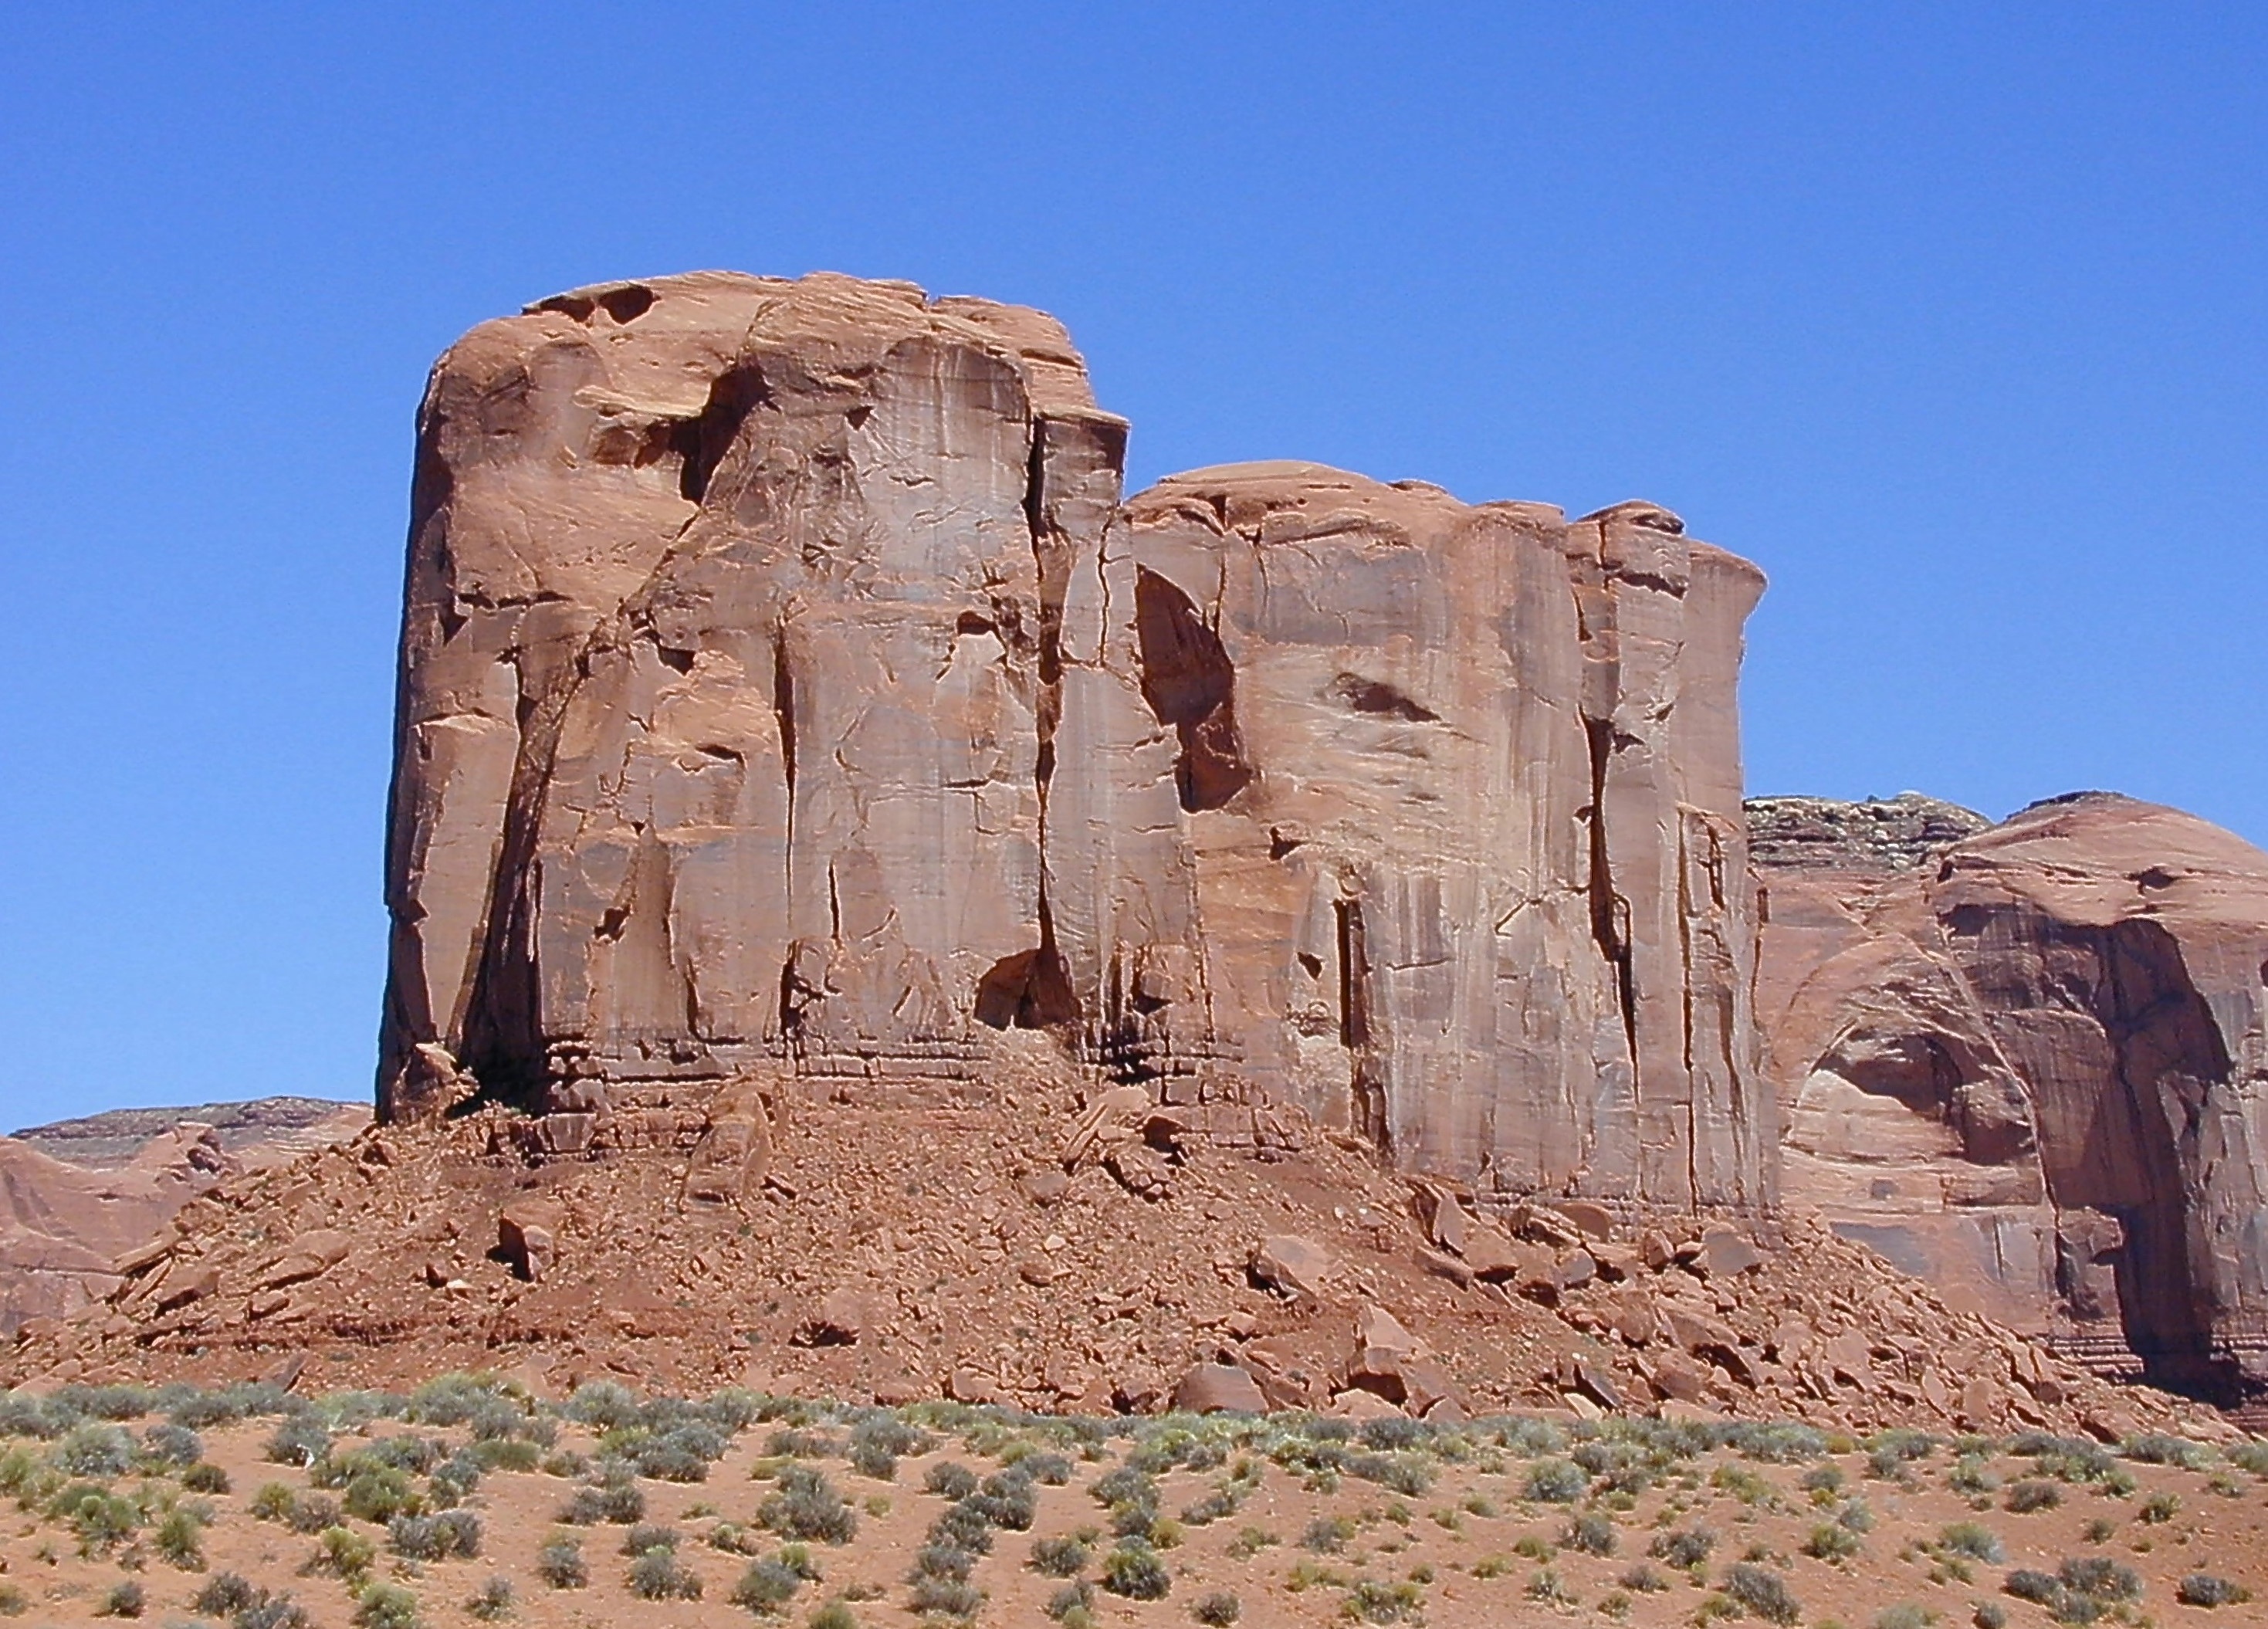
landscape, rock, mountain, architecture, desert, valley, formation, cliff, arch, usa, terrain, material, arizona, geology, temple, ruins, badlands, wadi, butte, monolith, monument valley, unesco world heritage site, merrick butte, historic site, ancient history, egyptian temple, natural environment